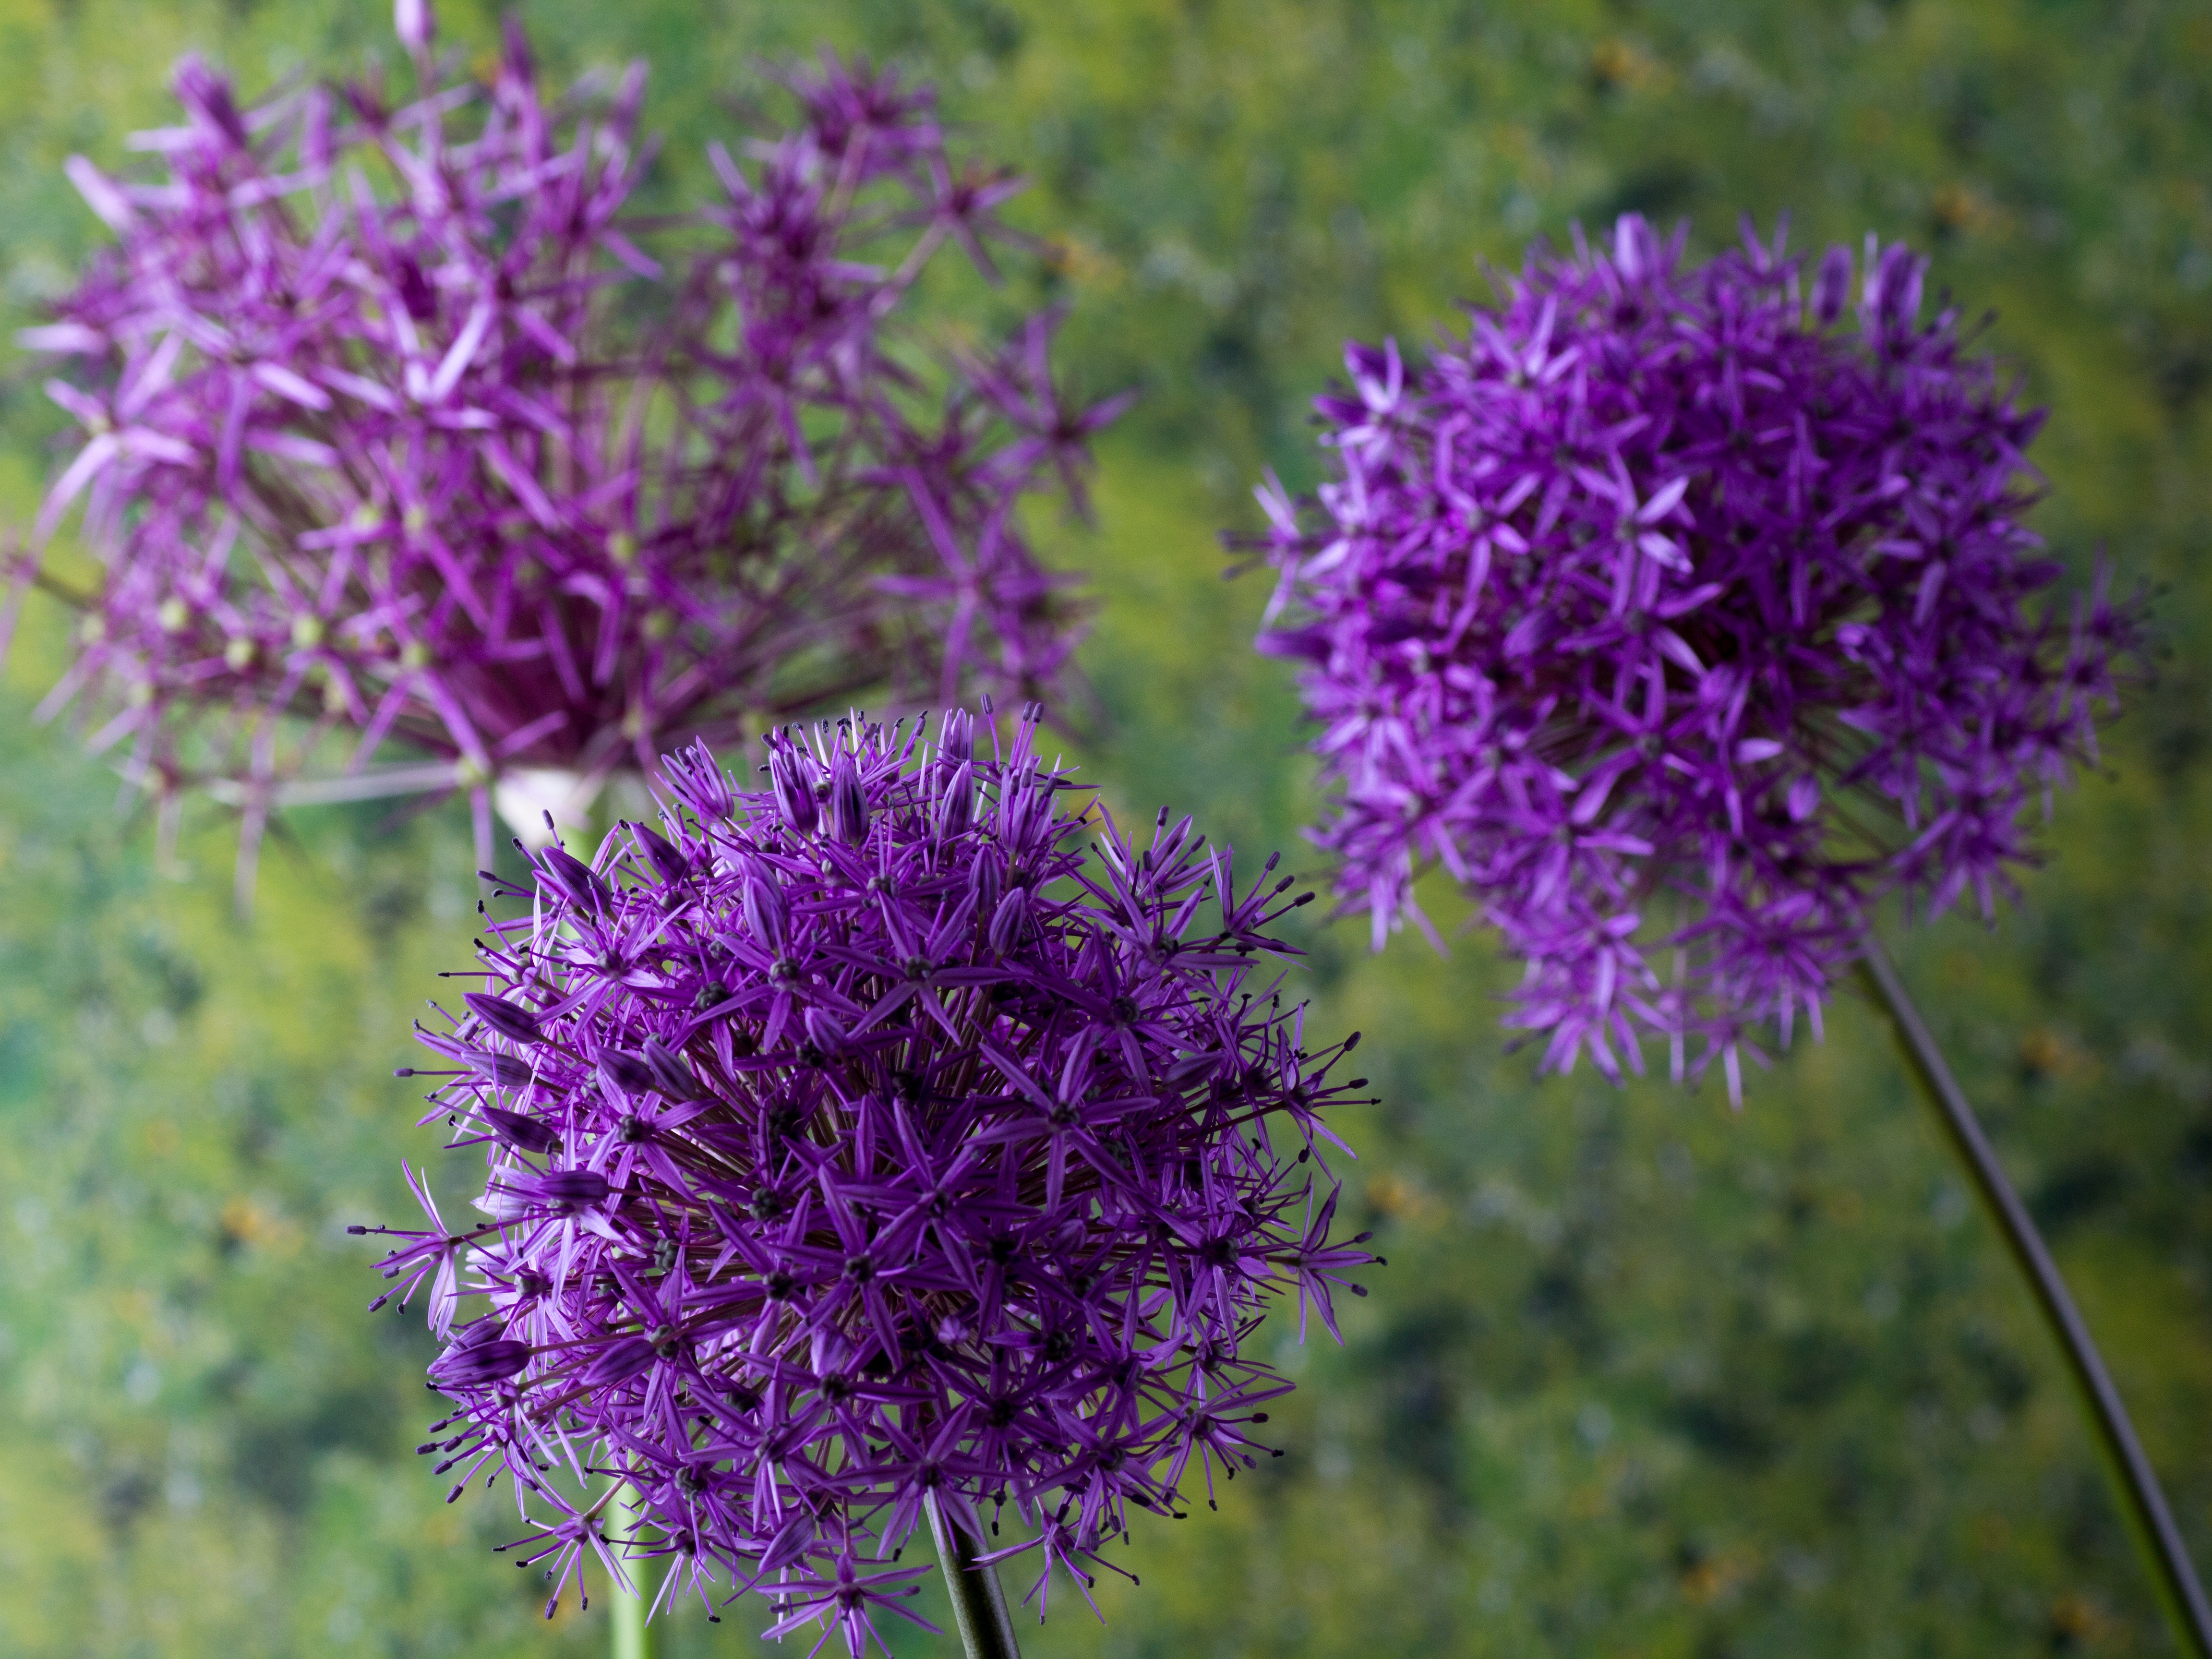
plant, meadow, prairie, flower, herb, macro, botany, flora, lavender, wildflower, flowers, flower garden, flowering plant, ornamental onion, giant ornamental allium, land plant, onion genus, english lavender, jasione montana, ironweed, zierknoblach